Ali MacGraw

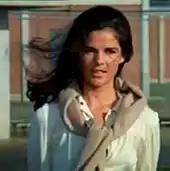
Ali MacGraw in "The Getaway", 1972

MacGraw began her acting career in television commercials, including one for the Polaroid Swinger camera. In one commercial for International Paper, she was on a beach in a bikini made of Confil and went for a swim underwater to prove its strength and durability. MacGraw gained widespread attention with "Goodbye, Columbus" (1969), her first leading role, but real stardom came when she starred opposite Ryan O'Neal in "Love Story" (1970), one of the highest-grossing films in U.S. history. The film, and MacGraw's performance in particular, received widespread critical acclaim, and earned her the Golden Globe Award for Best Actress in a Motion Picture – Drama, in addition to a nomination for the Academy Award for Best Actress. Following "Love Story", MacGraw was celebrated on the cover of "Time".